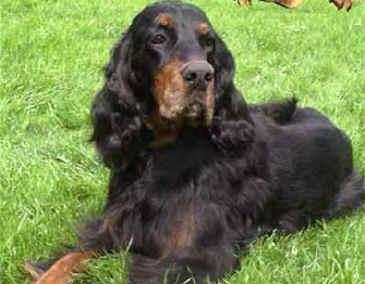
Gordon_setter